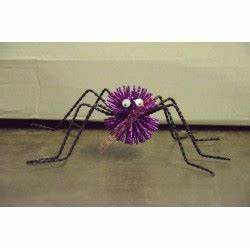
Label: ragno